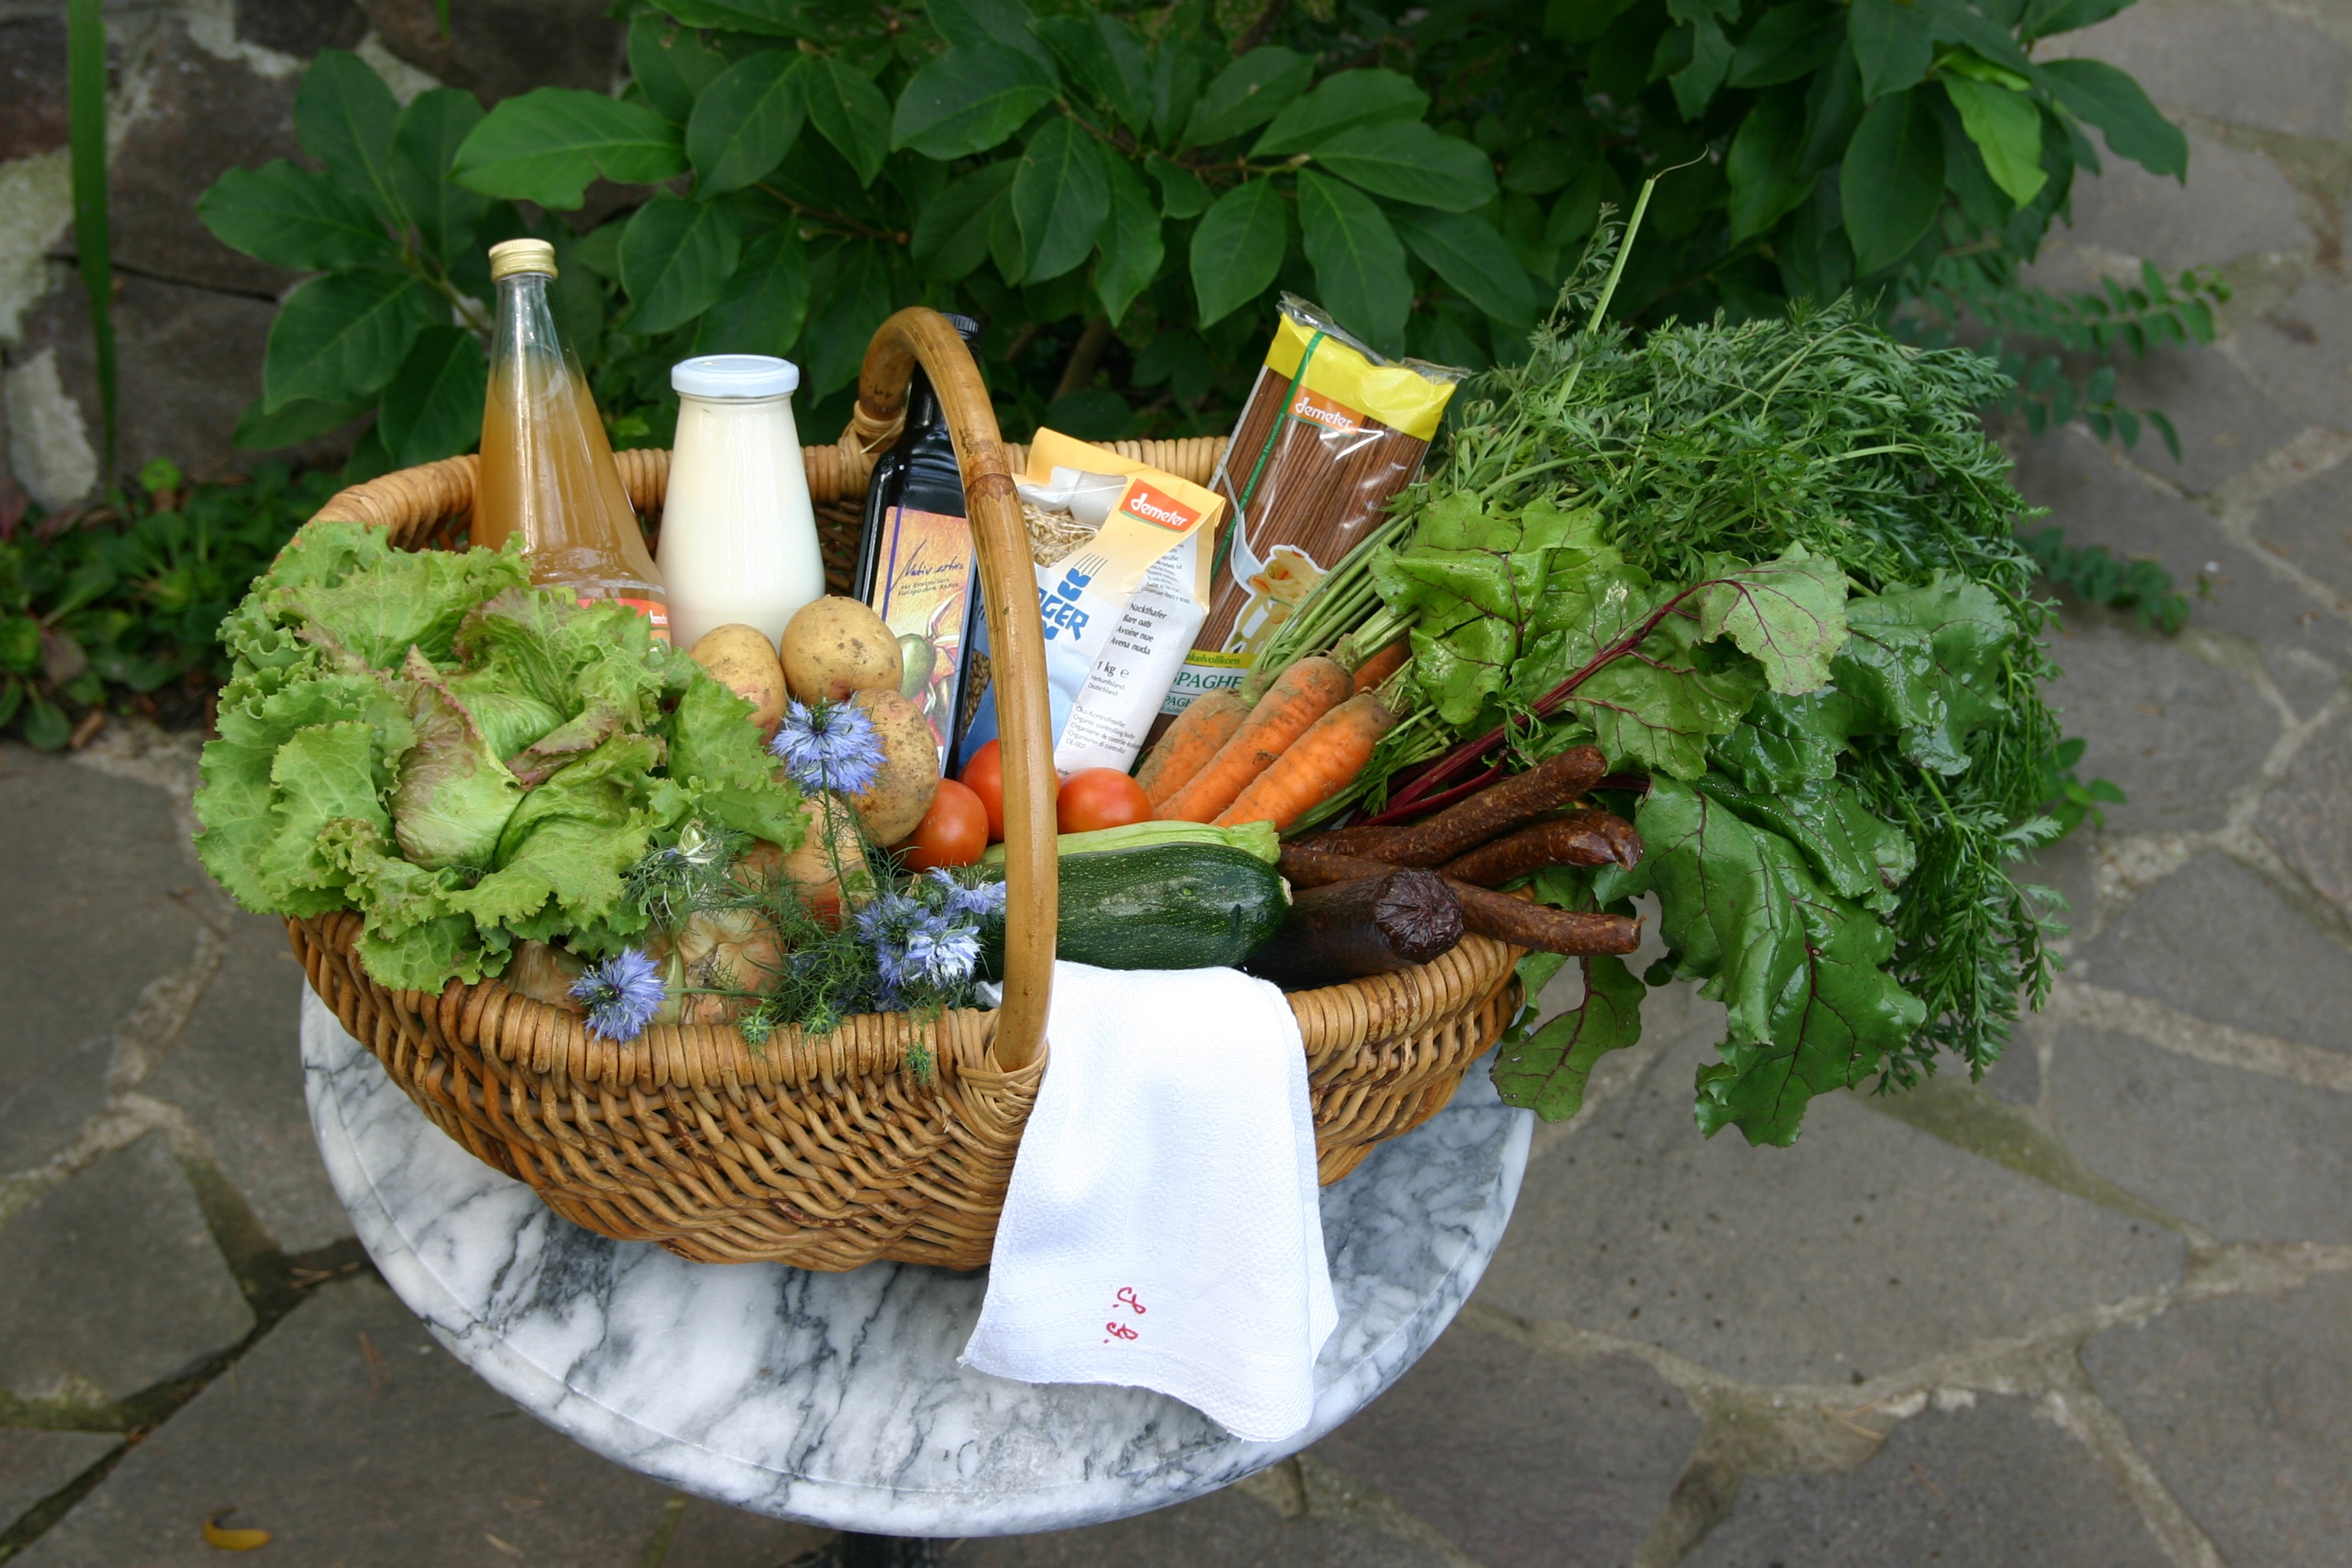
flower, food, green, herb, produce, grow, garden, basket, healthy, eat, delicious, thanksgiving, nutrition, vegetables, vegetarian, vitamins, frisch, floristry, harvested, biogem se